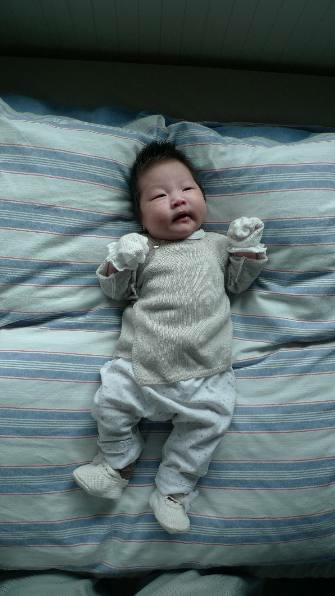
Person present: Yes